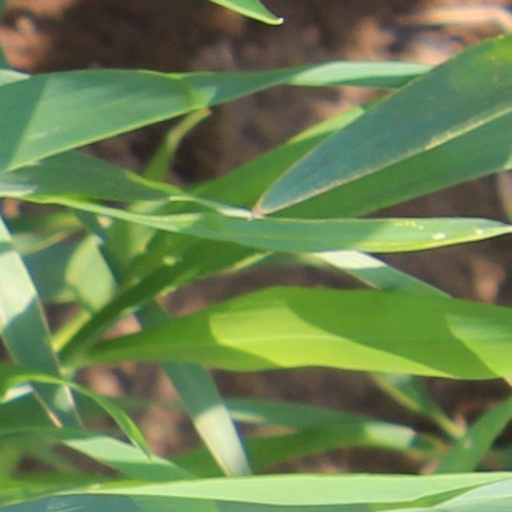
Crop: wheat